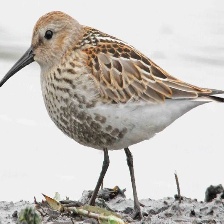
Species: DUNLIN
Scientific name: CALIDRIS ALPINA
ImageNet parent category: red-backed_sandpiper